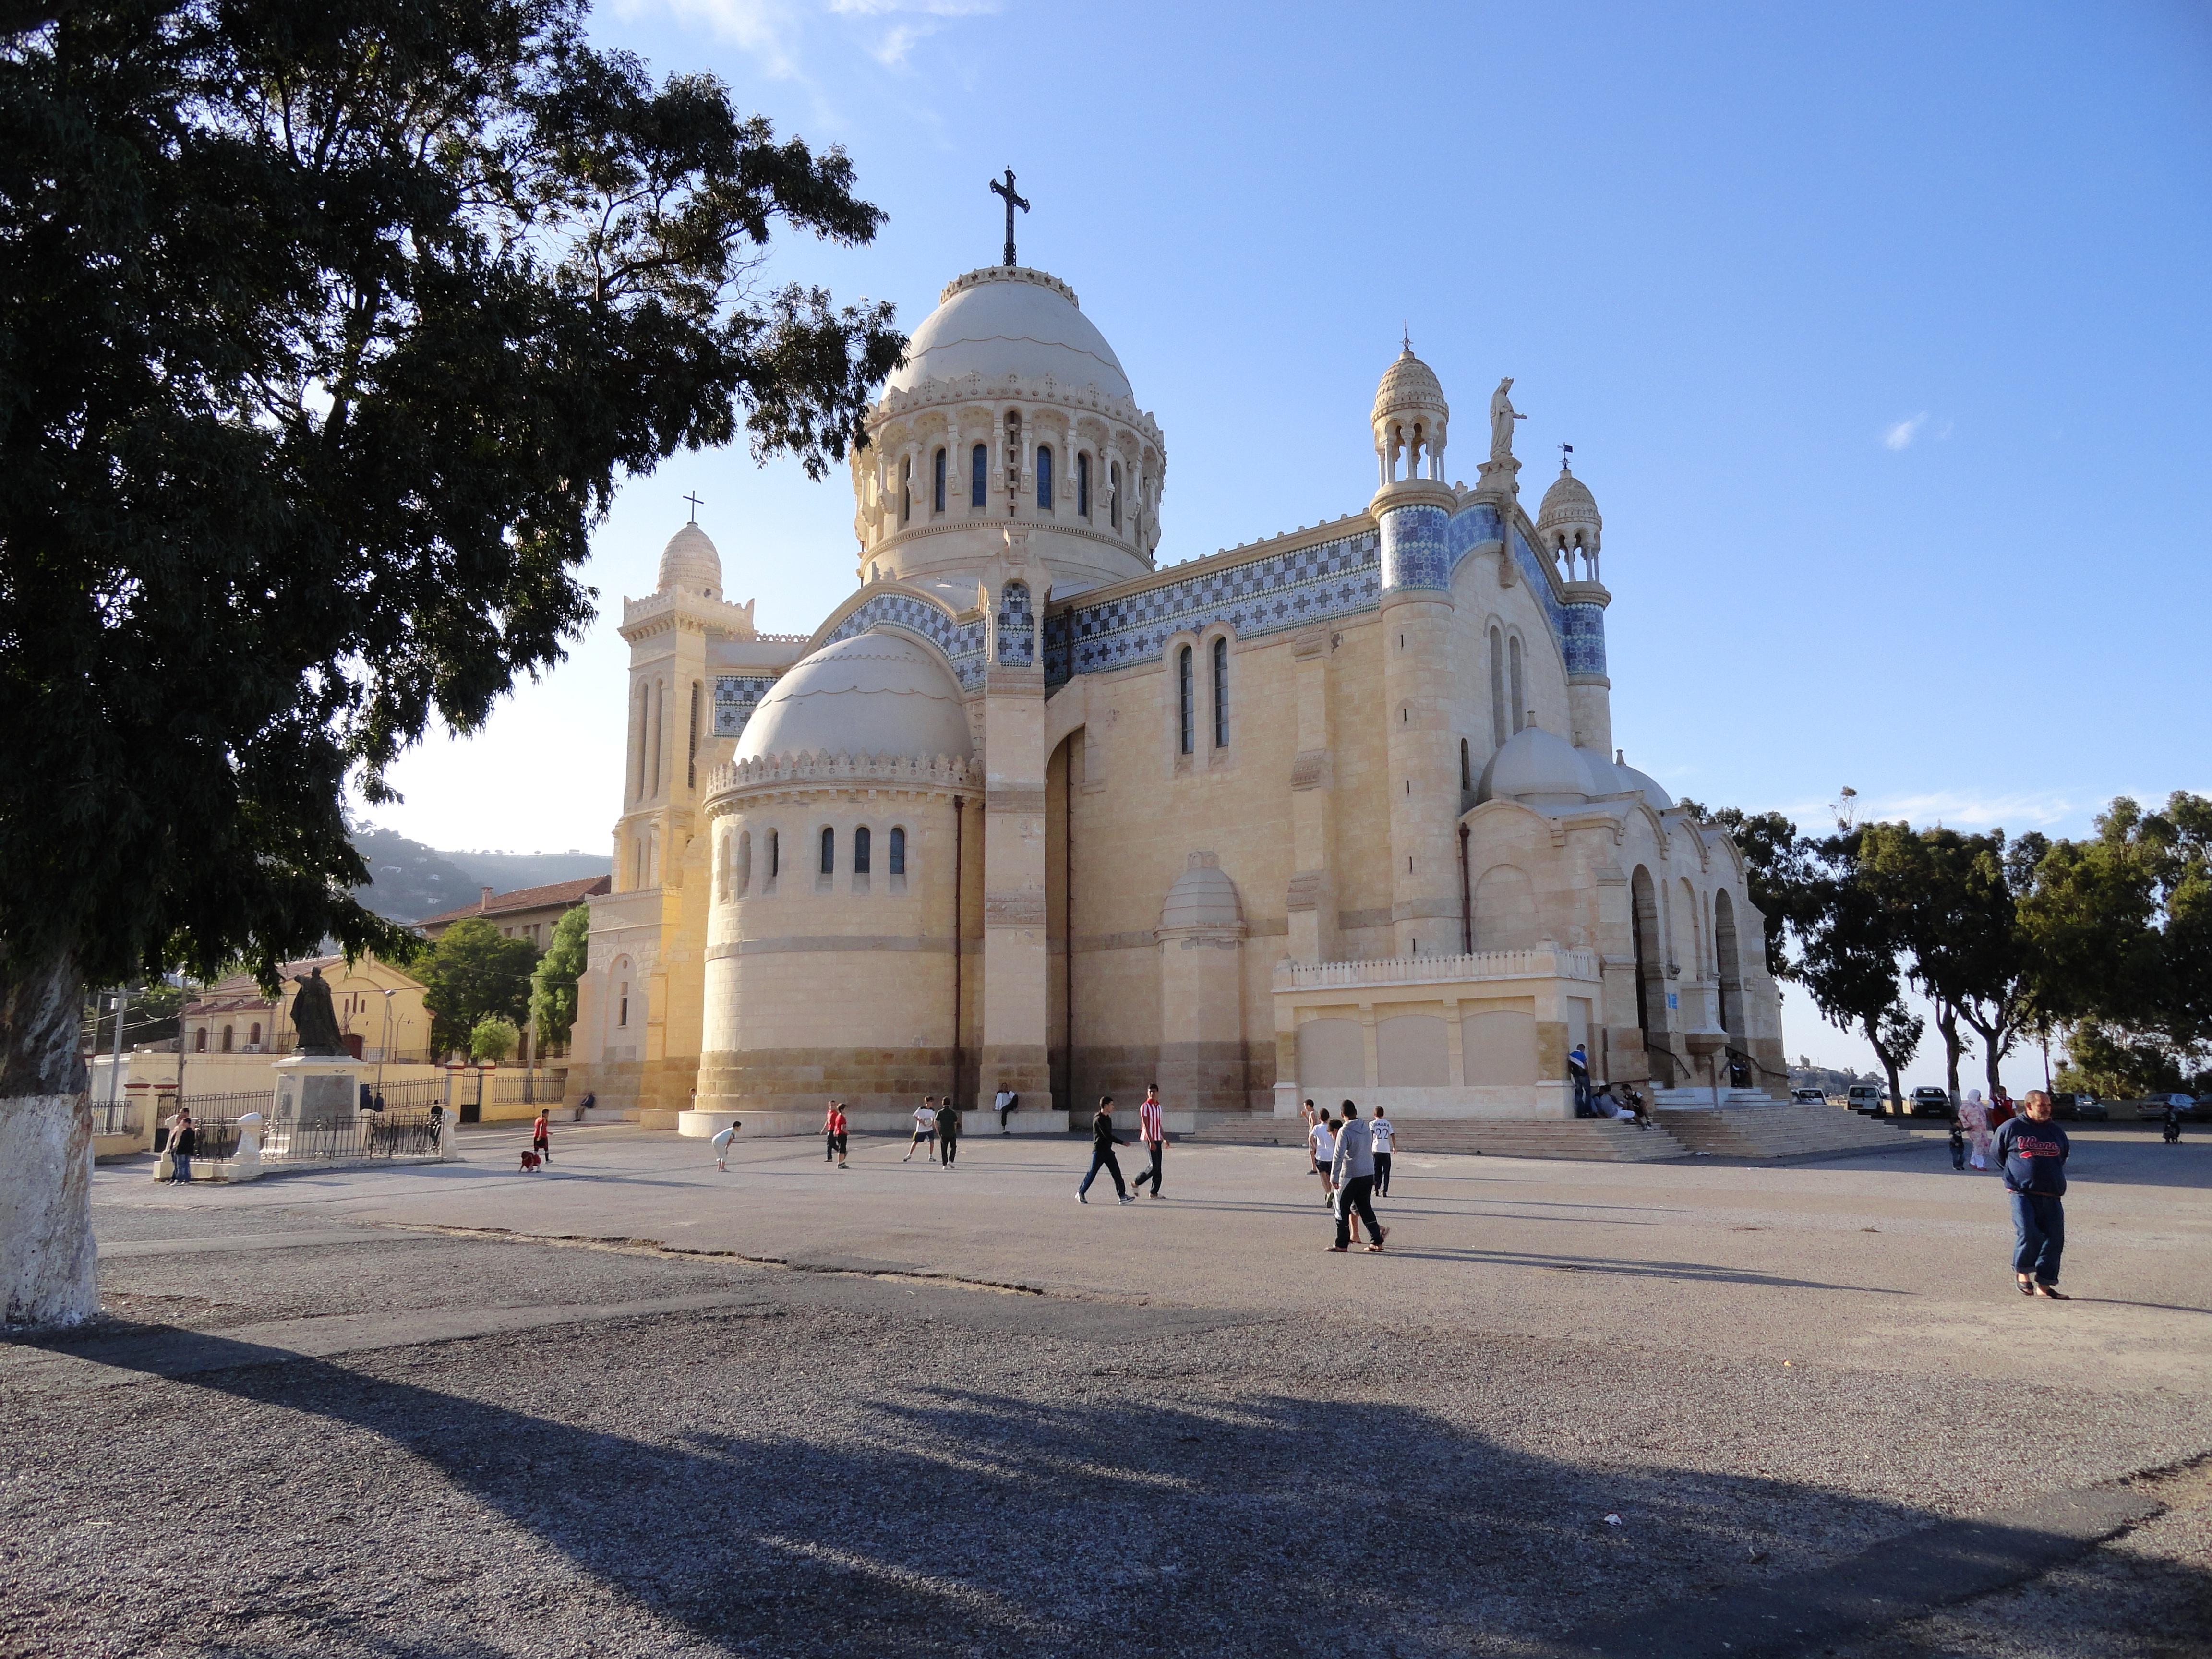
building, plaza, landmark, church, place of worship, sanctuary, town square, algiers